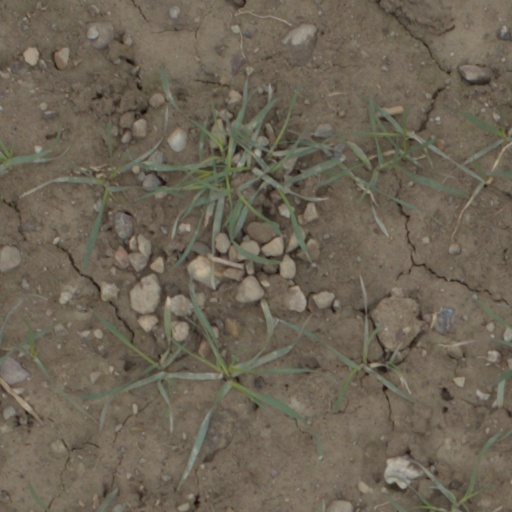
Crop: wheat